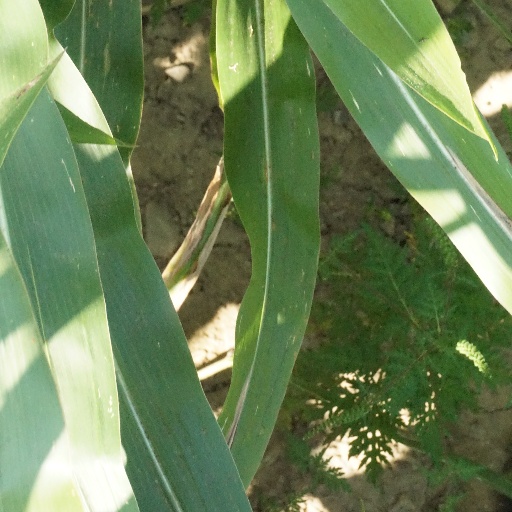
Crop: maize; corn